Venice in London

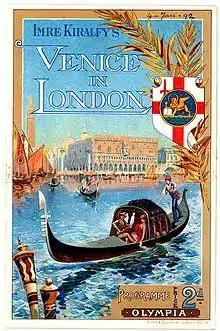
Programme for "Venice in London"

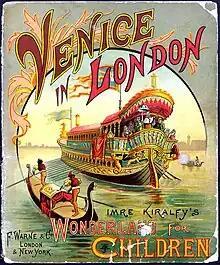
Alternate programme for "Venice in London"

Venice in London was a spectacular held at Olympia in London from 26 December 1891 to January 1893. It was also variously described as "Venice The Bride of the Sea at Olympia", "Venice at Olympia", etc.